William Carleton Watts

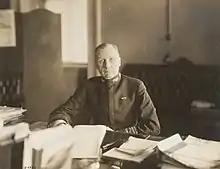
W.C. Watts, 1918

William Carleton Watts (February 18, 1880 – January 5, 1956) was a rear admiral in the United States Navy, who served in the Spanish–American War, World War I, and World War II.